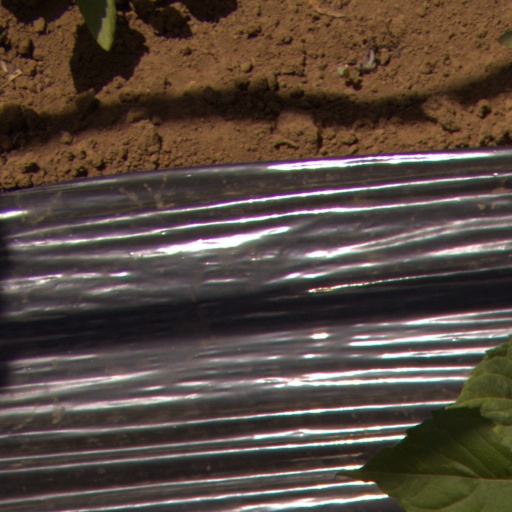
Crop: Jerusalem artichoke